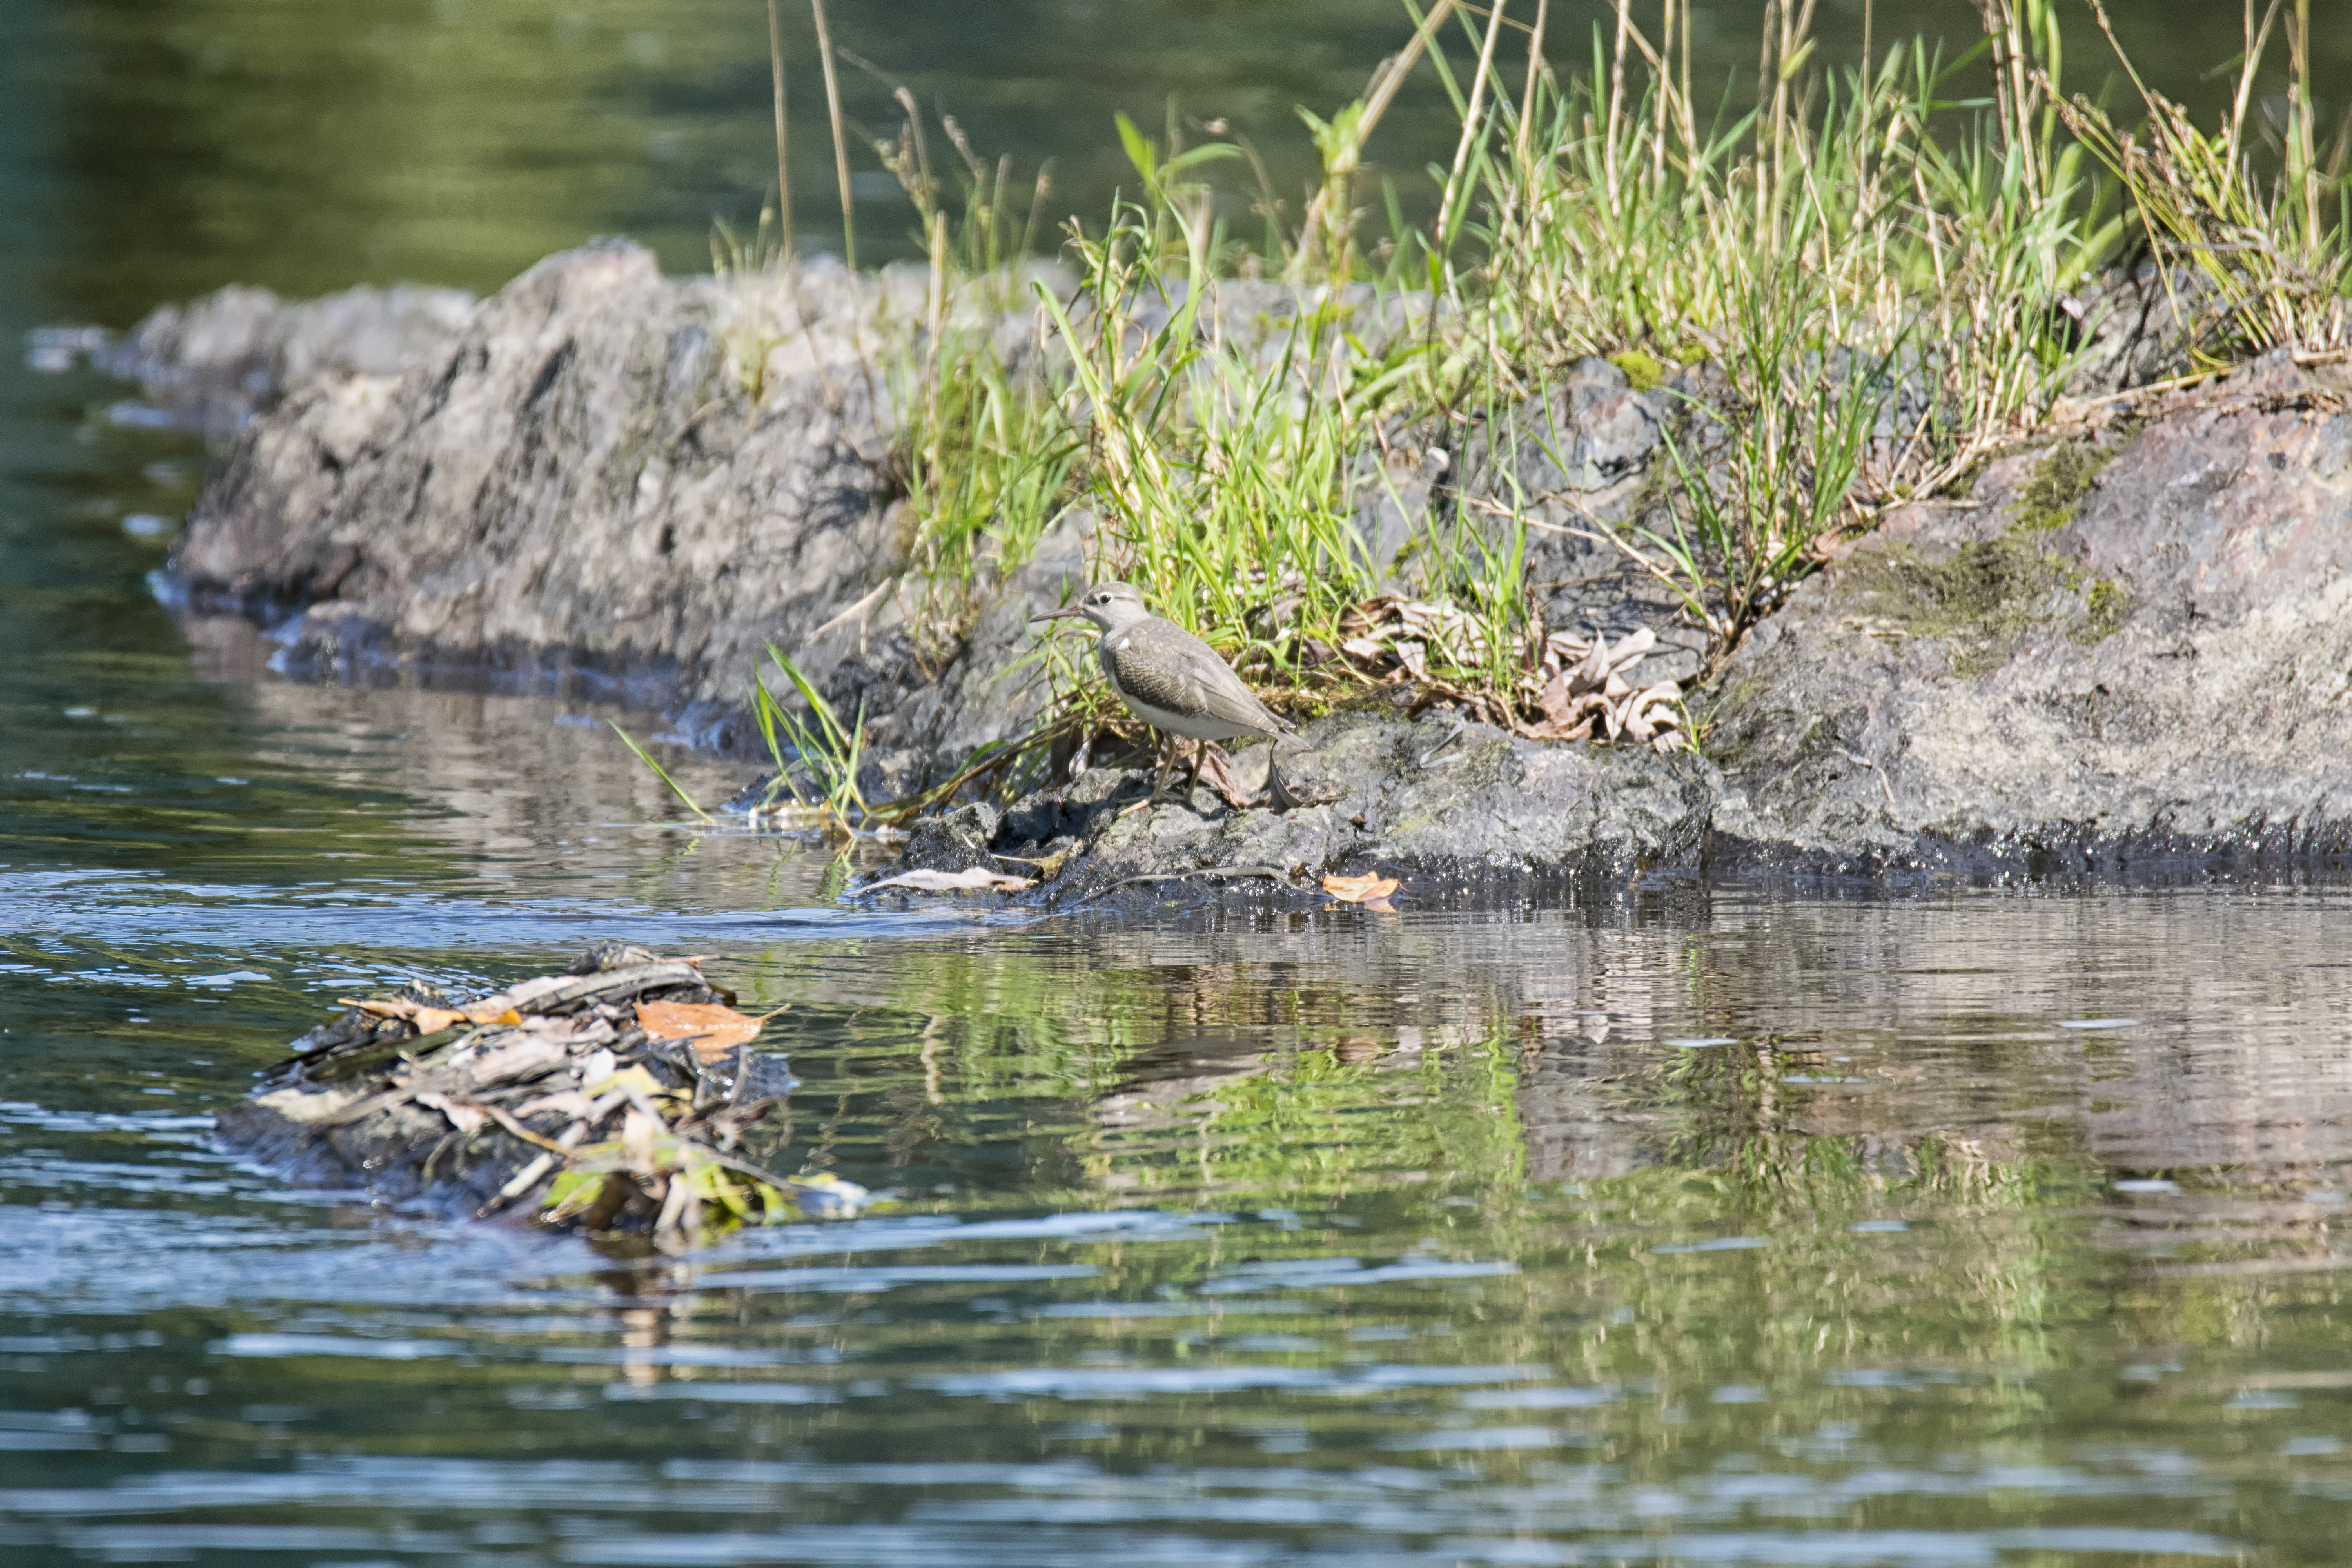
water, bird, river, pond, wildlife, stream, reptile, fauna, crocodile, alligator, solitary, canada, wetland, quebec, solitaire, sherbrooke, oiseau, chevalier, sandpiper, crocodilia, nile crocodile